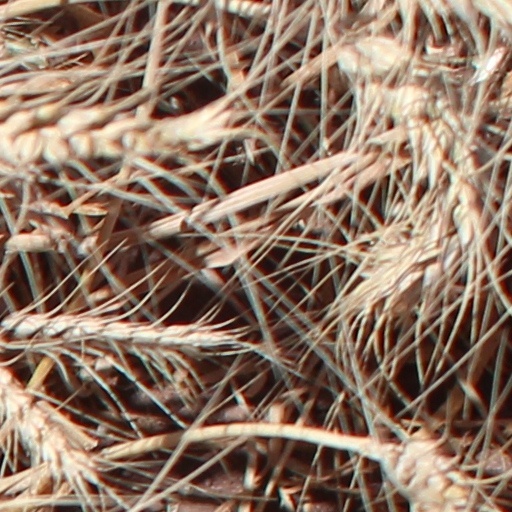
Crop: wheat